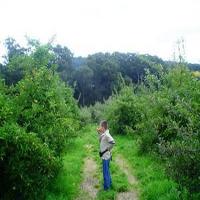
Weather: cloudy or overcast